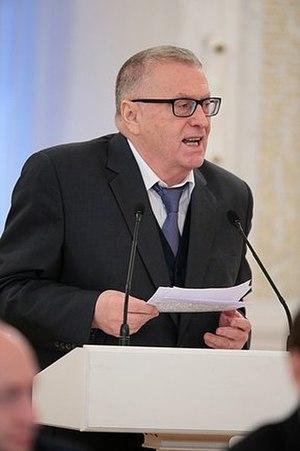
Les Élections législatives russes de 2003 se sont tenues le 7 décembre 2003 pour élire les 450 députés de la Douma la chambre basse de parlement russe.